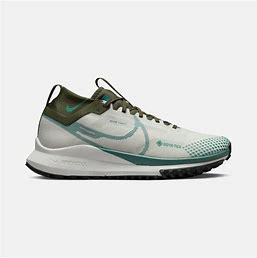
Brand: Nike
Model: Pegasus 4 Gore TEX